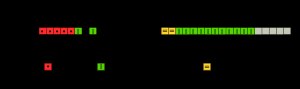
Billingsmetoden
An observation chart.
Billingsmetoden er præventionsmetode der går ud på at finde frem til de dage i menstruationscyklussen hvor kvinden ikke er frugtbar.